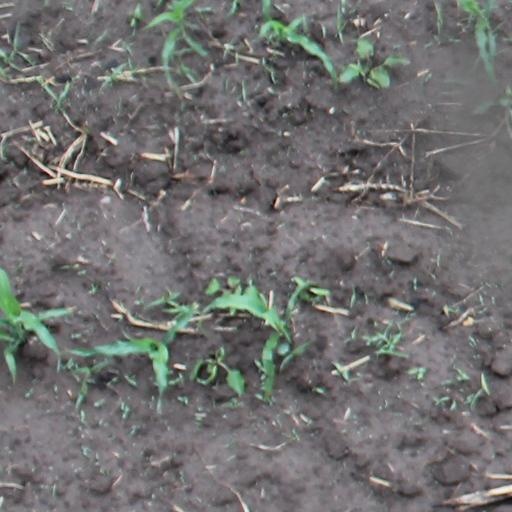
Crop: maize; corn